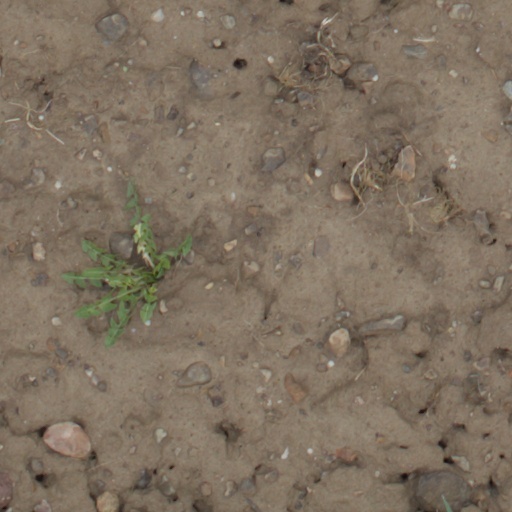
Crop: wheat